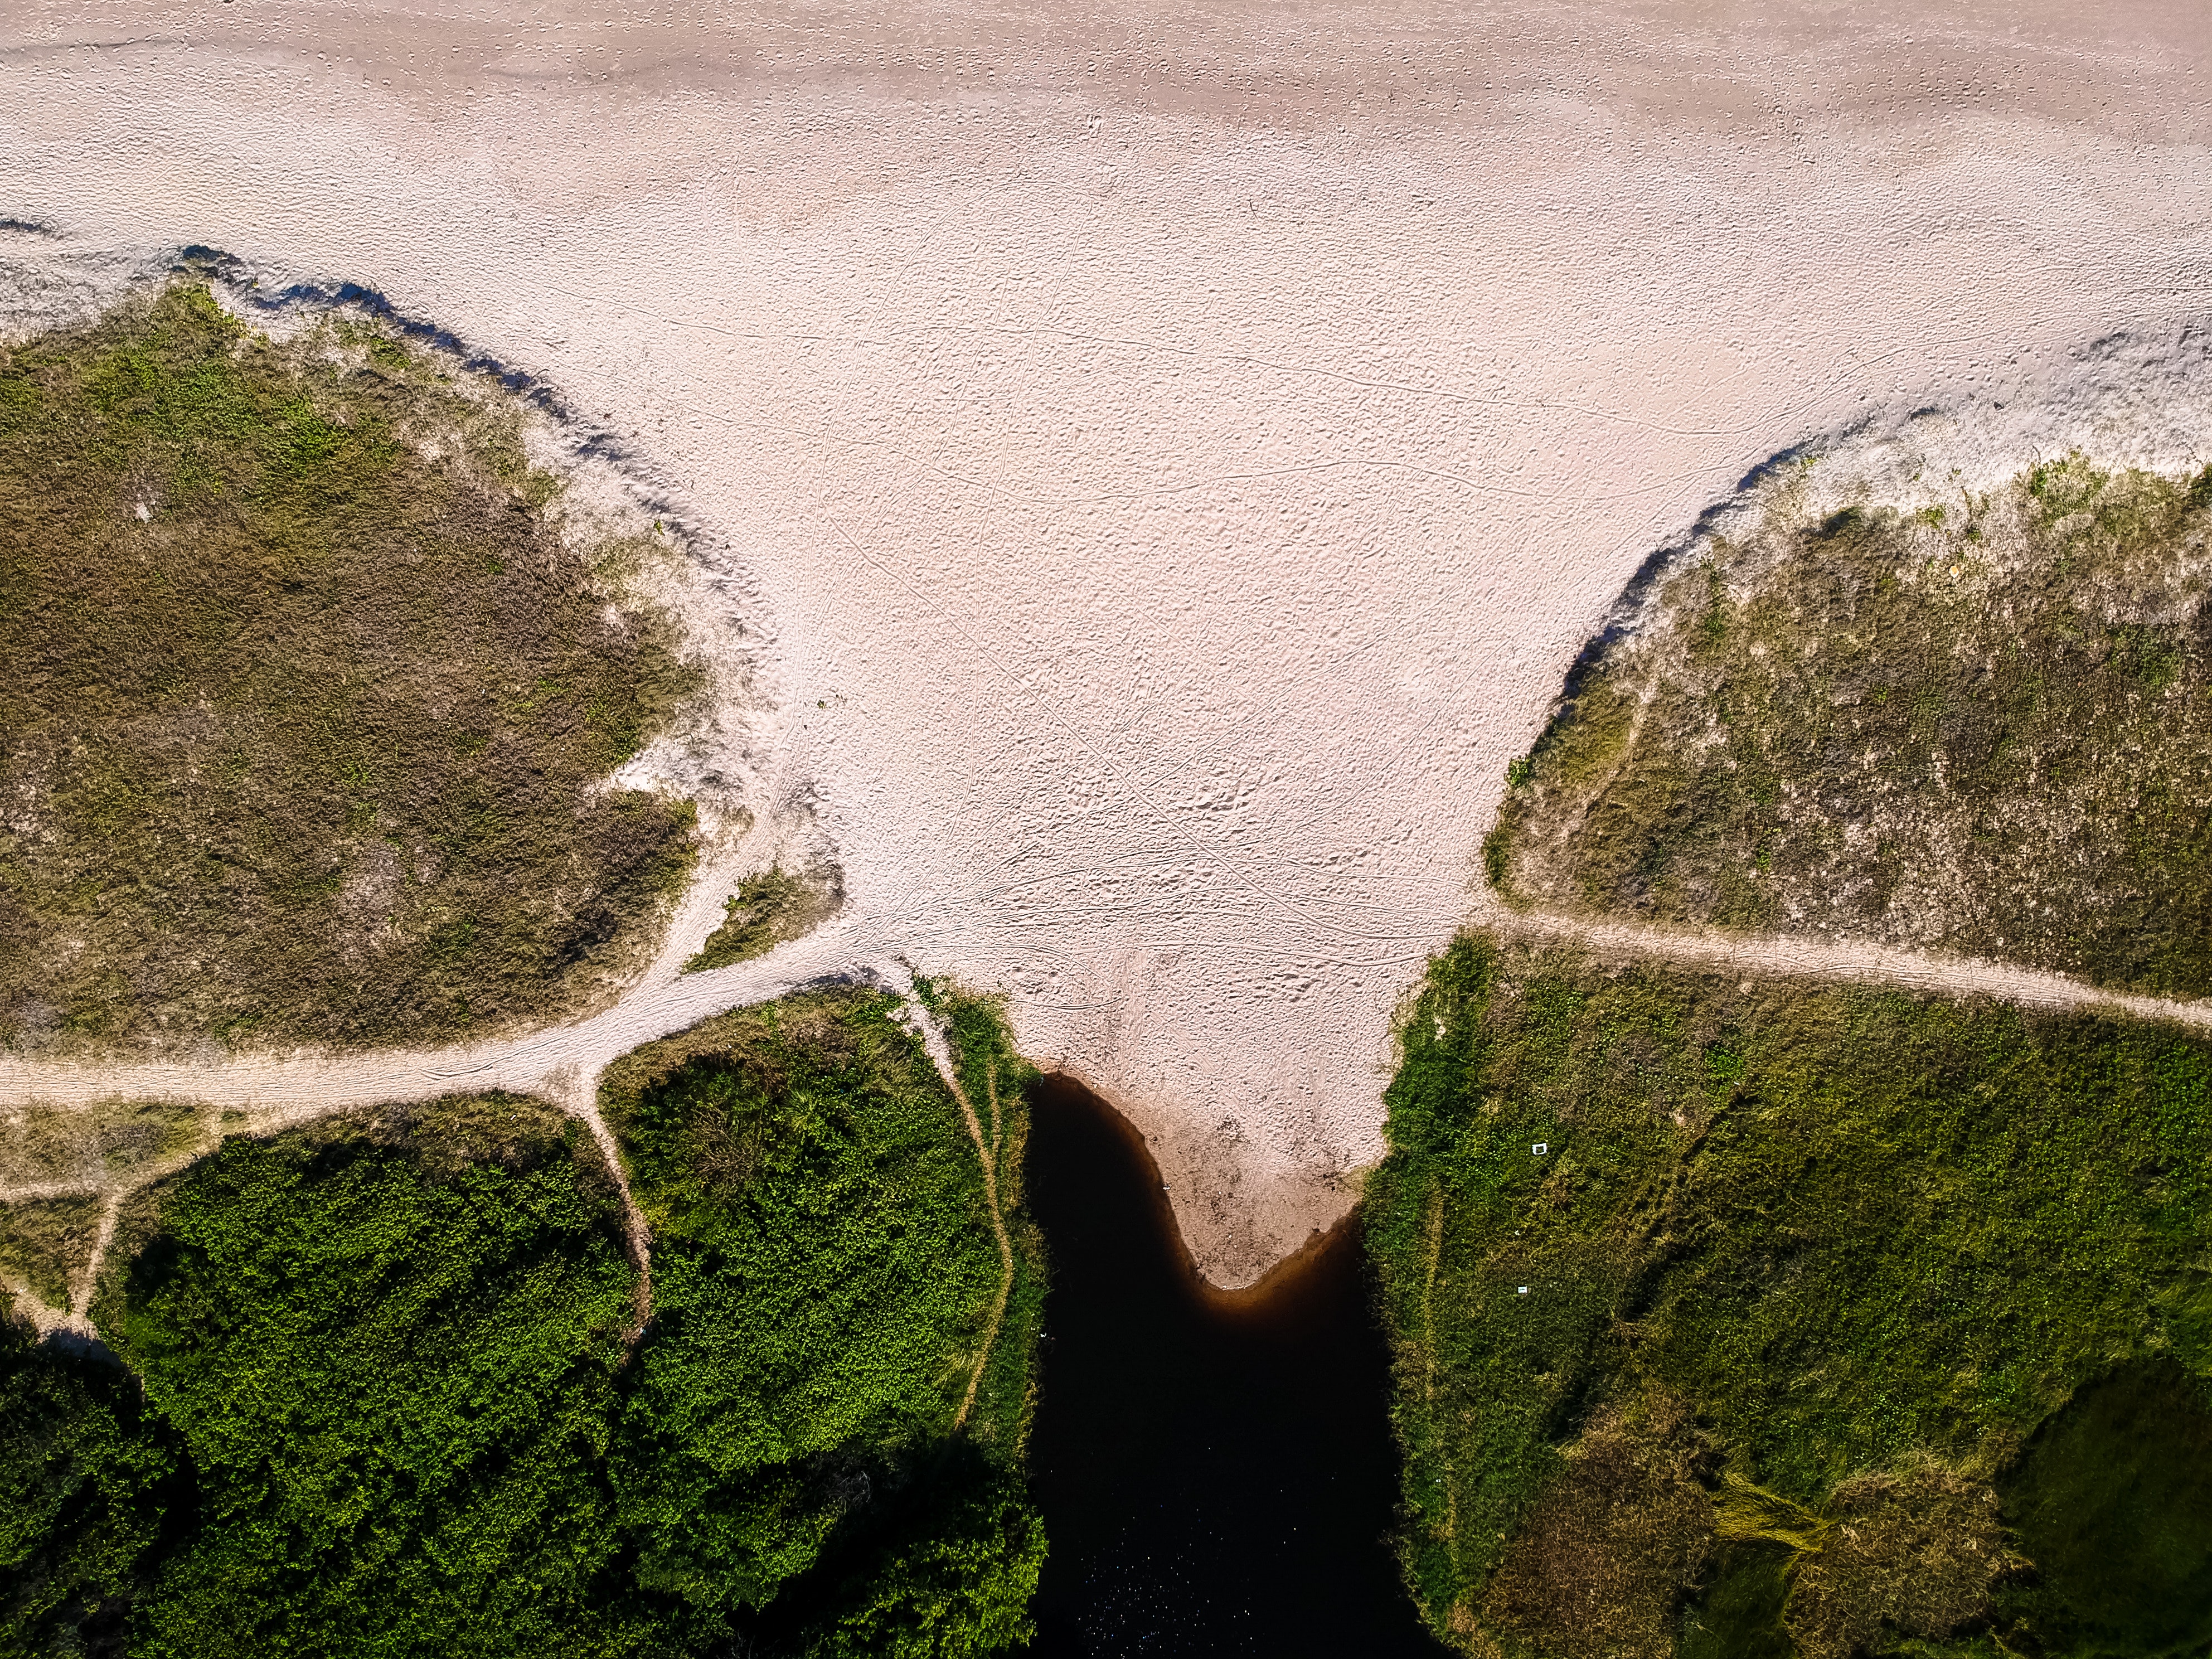
water, green, water resources, leaf, grass, sky, rock, aerial photography, line, design, photography, landscape, plant, watercourse, geology, soil, river, mountain, moss, world, terrain